Yaakov Mutzafi

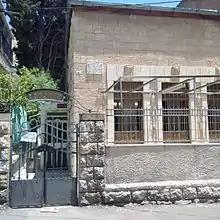
Shemesh Sedaqah Synagogue in 2016

With the tumultuous years of World War II over, the long history of the Jews in Iraq was entering its final phase. With the founding of the new state of Israel, Jewish life in the Arab world was becoming more precarious by the day. Between 1951 and 1952, the bulk of the Iraqi Jewish community was airlifted to Israel in what became known as Operation Ezra and Nehemiah.